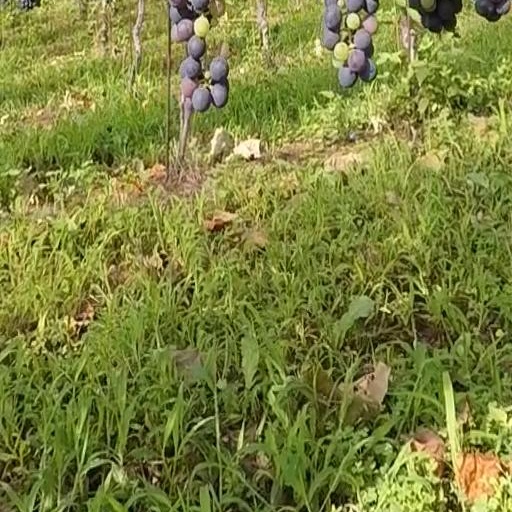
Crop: grape